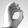
ASL letter: O